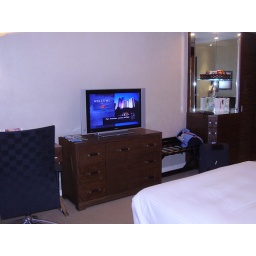
The cabinet is geogeous and functional with a safe and coffee making items in top drawer